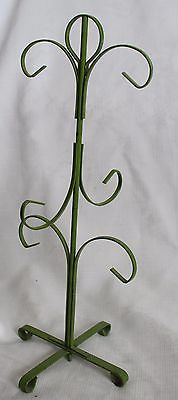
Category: mug